Nepenthes albomarginata

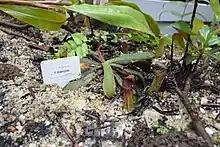
"Nepenthes albomarginata" in the Bogor Botanical Gardens

"Nepenthes albomarginata" was first collected by Thomas Lobb in 1848. It was formally described a year later by John Lindley in "The Gardeners' Chronicle".